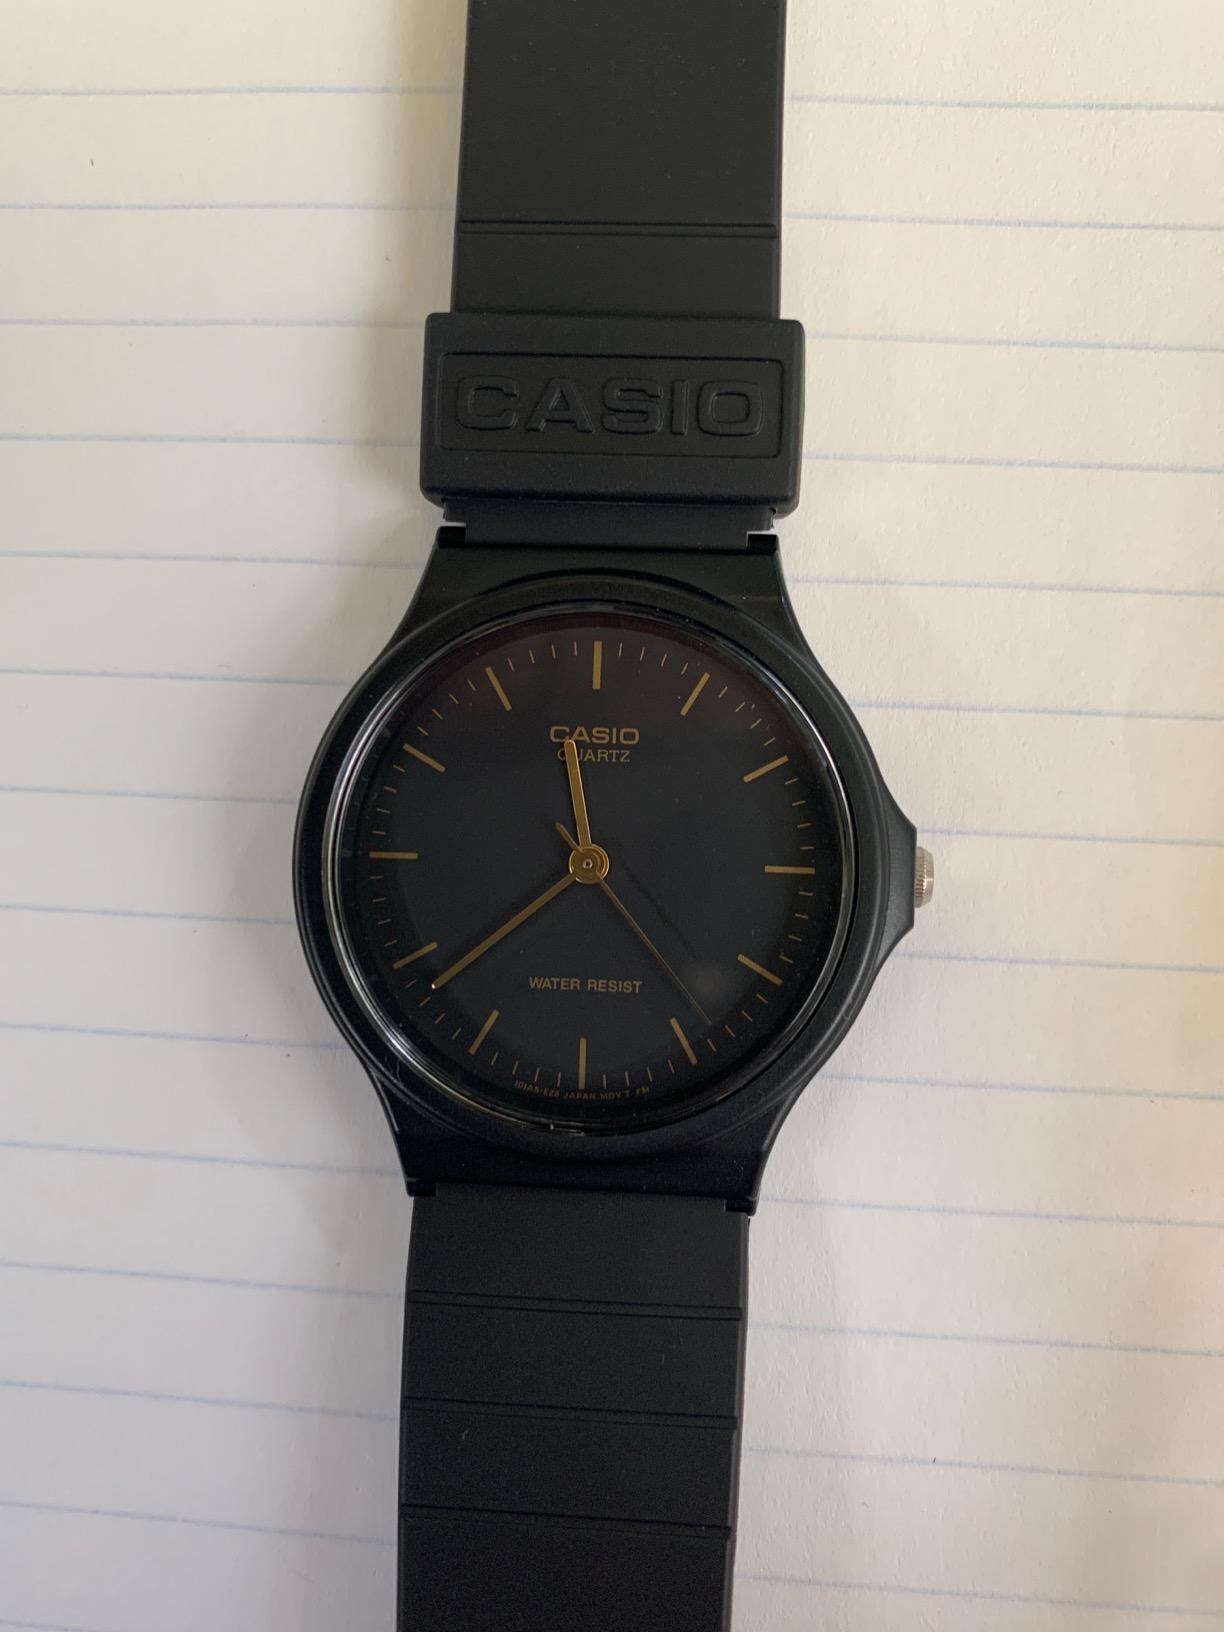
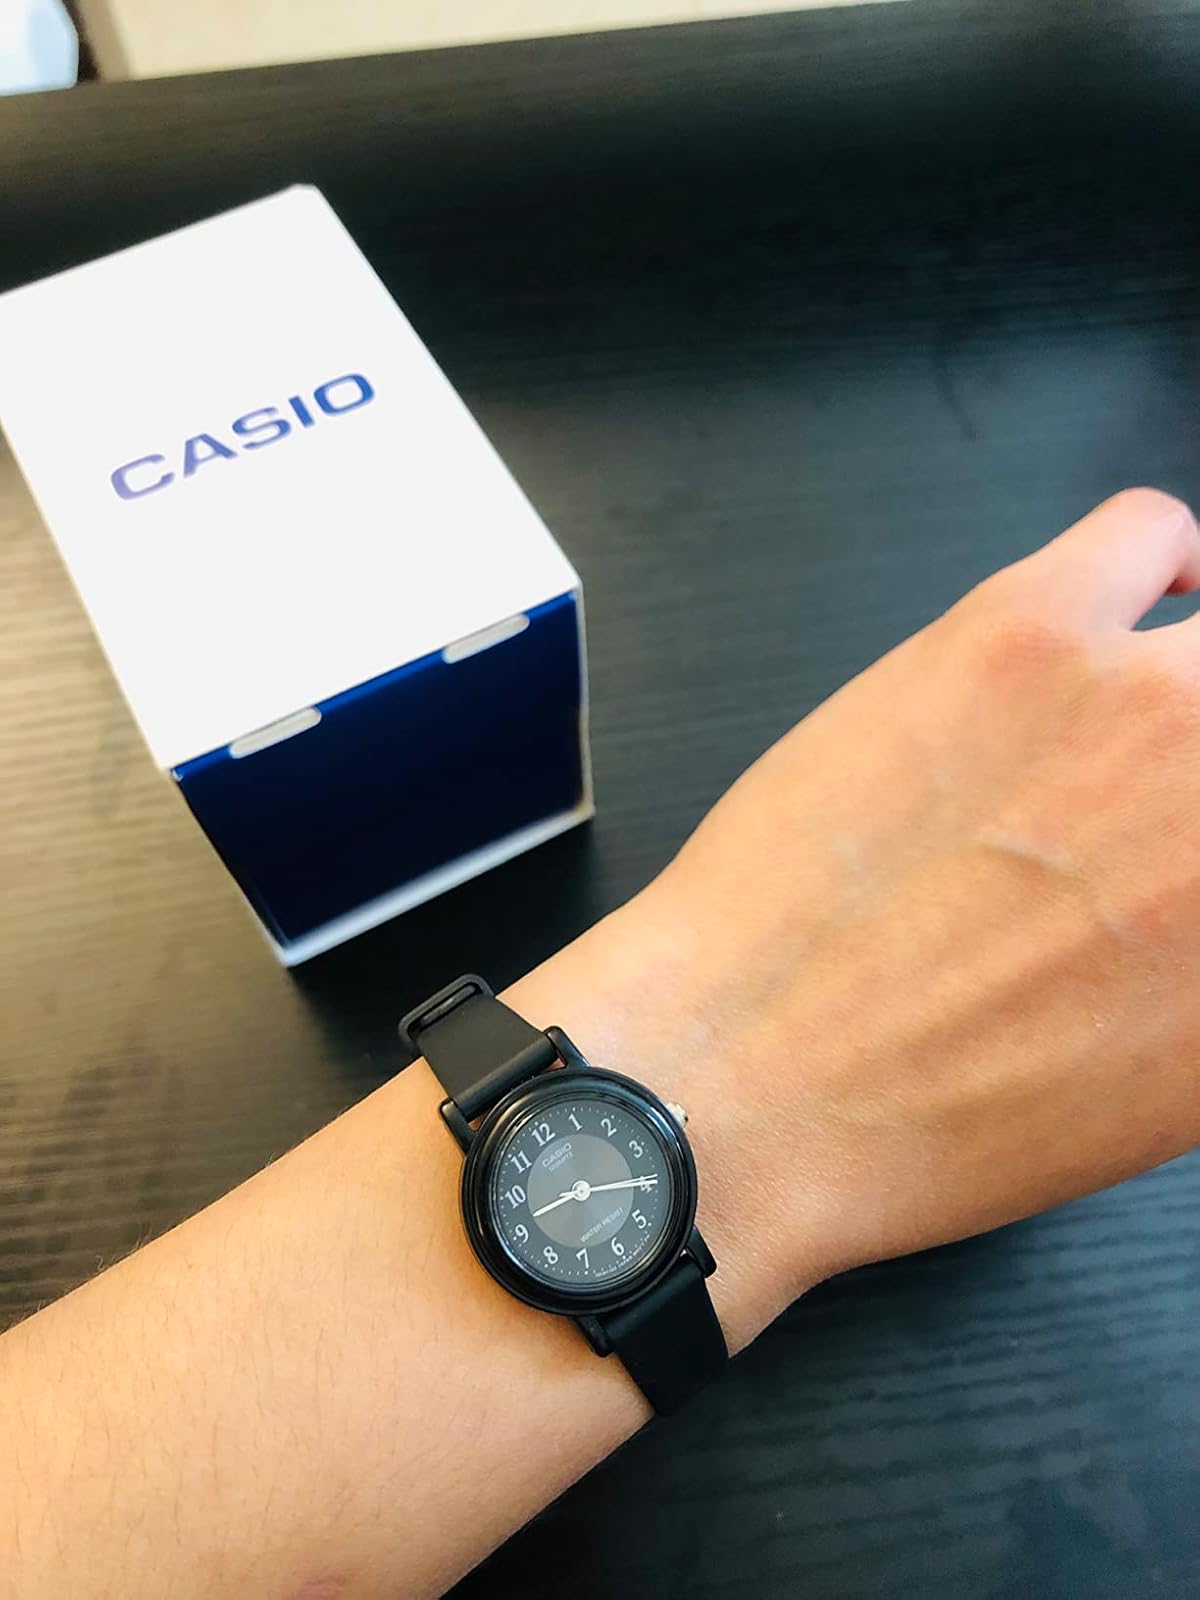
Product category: accessories_watch
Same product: no